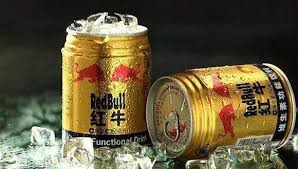
Label: metal